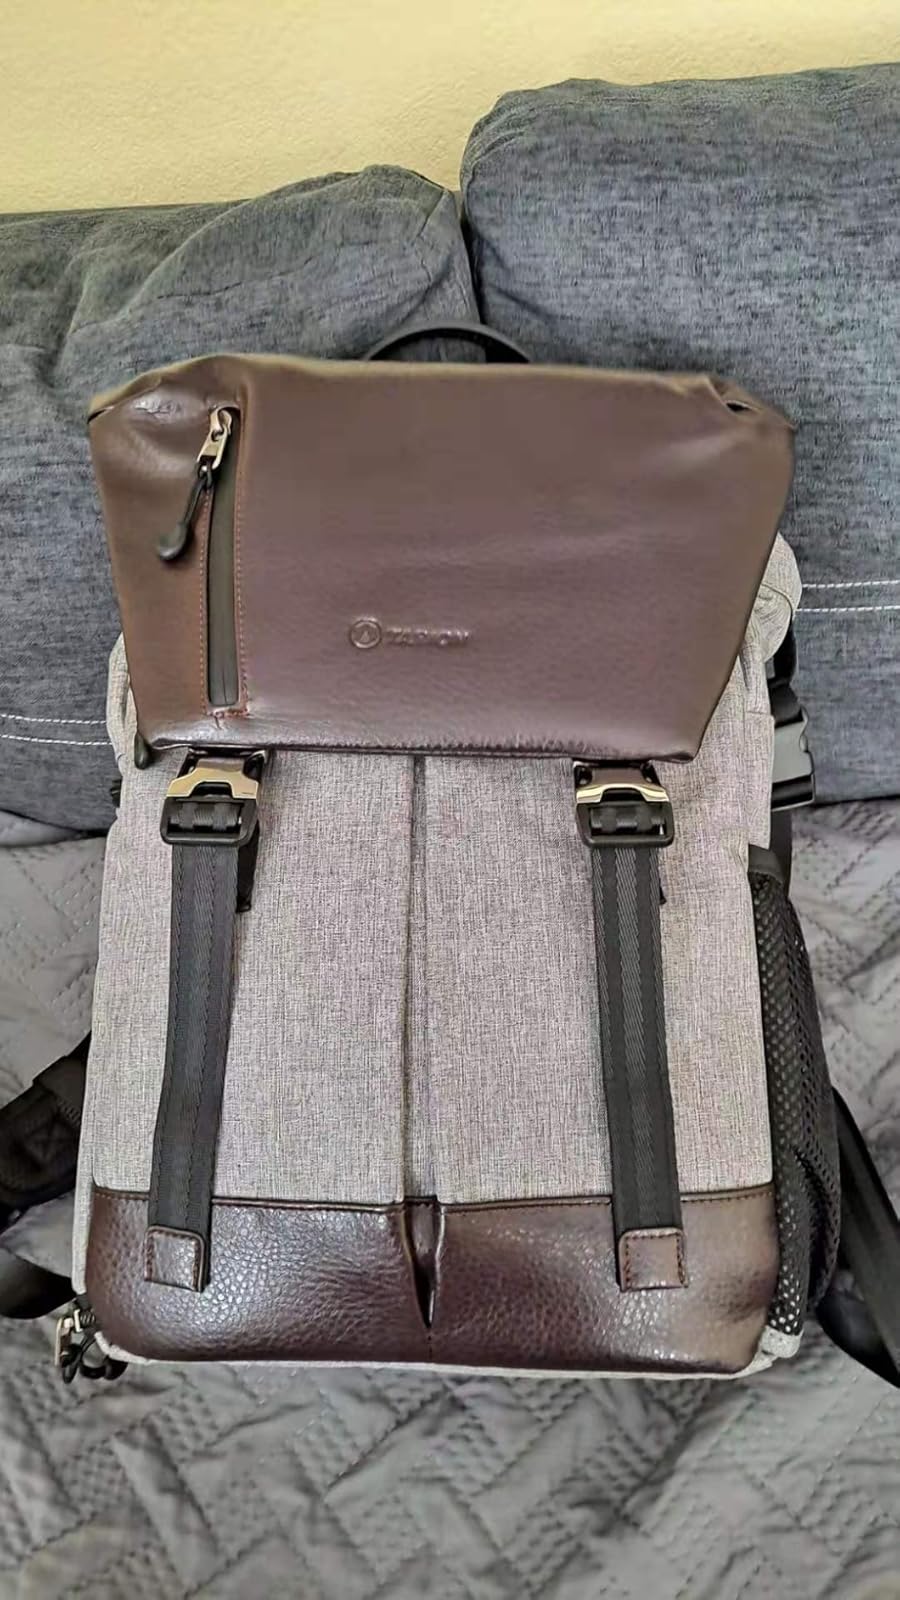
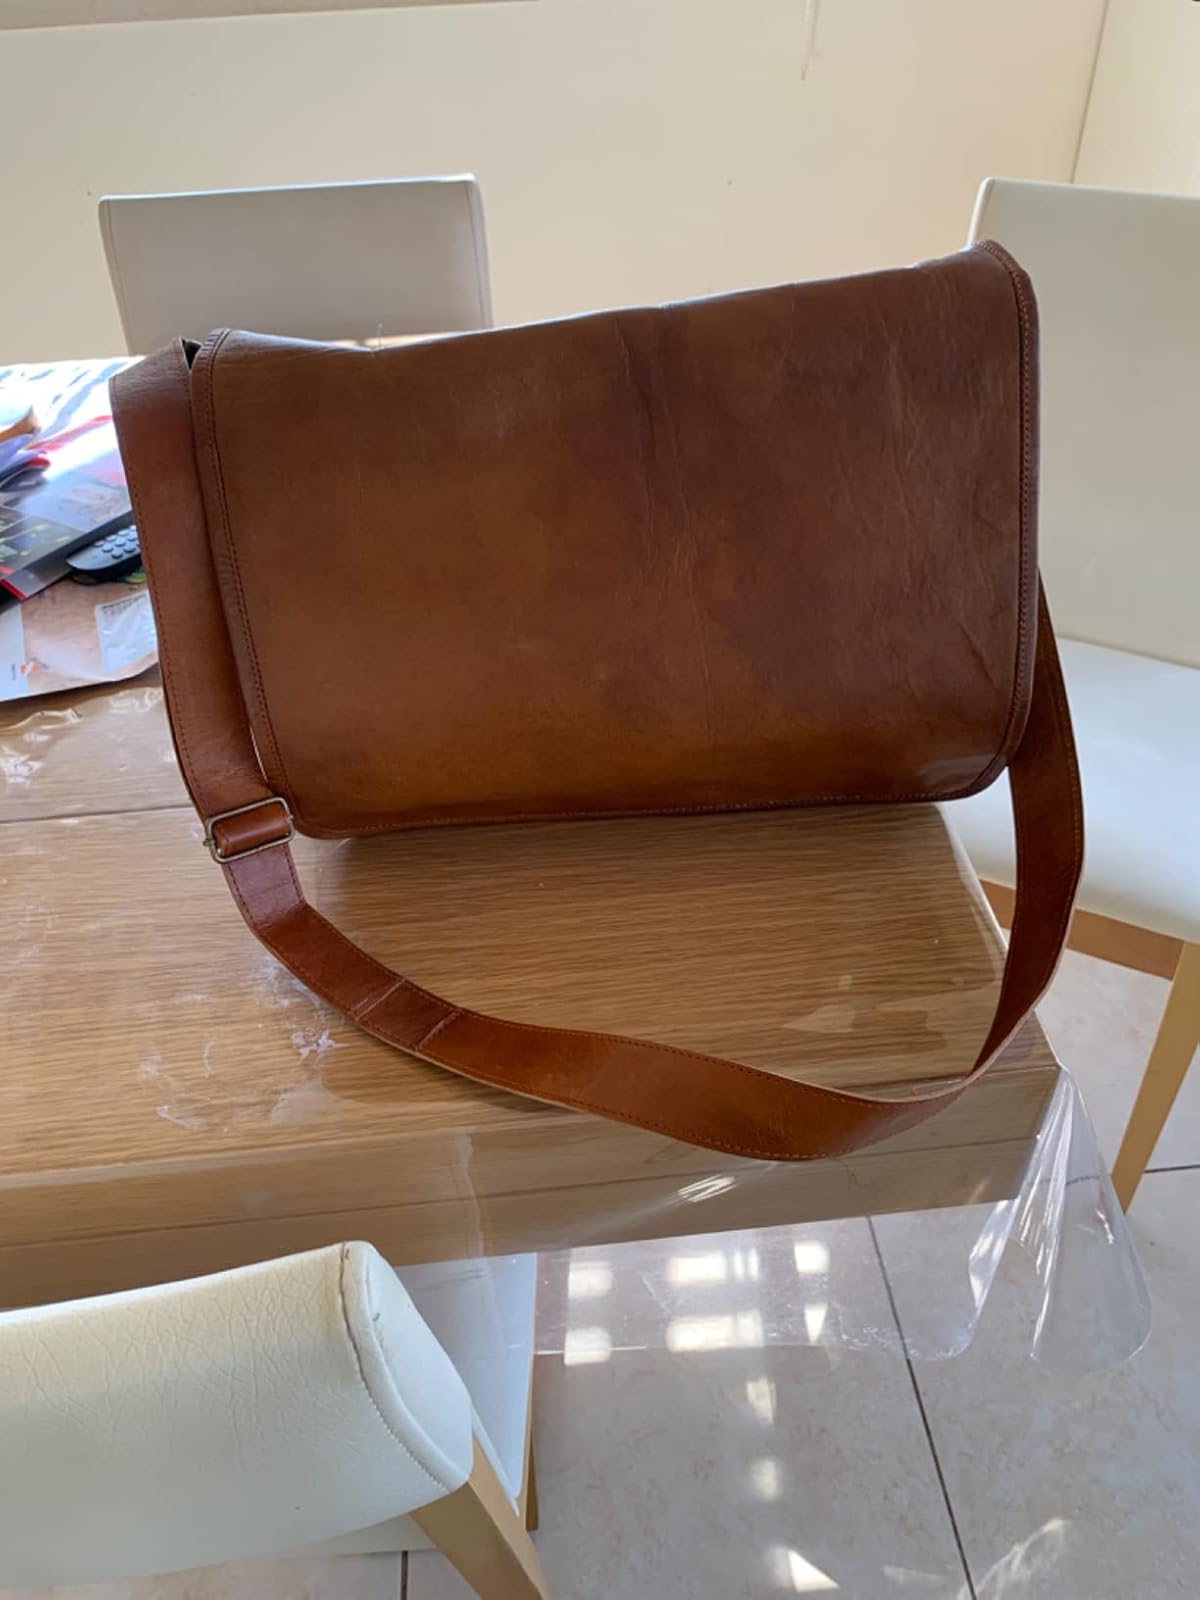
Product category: bag
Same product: no